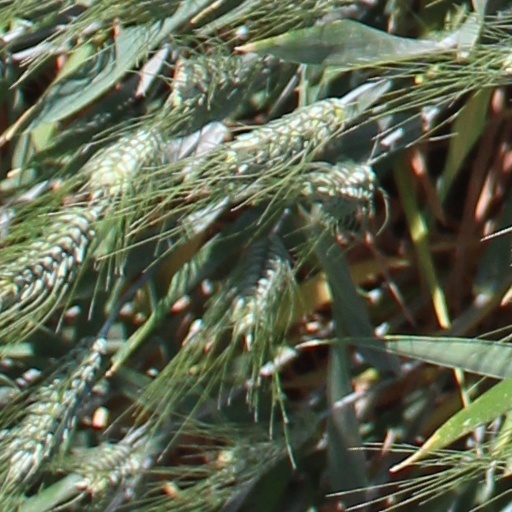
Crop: wheat